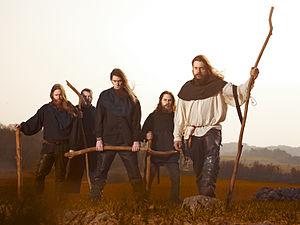
Svartsot est un groupe de folk metal danois, originaire de Randers. Svartsot mélange death et black metal avec un apport de musique folk.